Unaroo

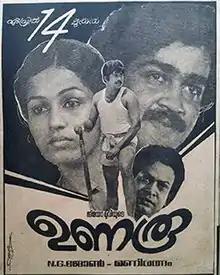
Theatrical release poster

Unaroo is a 1984 Indian Malayalam-language political drama film directed by Mani Ratnam and written by T. Damodaran, starring Mohanlal, Sukumaran, Ratheesh, Sabitha Anand, Ashokan and Balan K. Nair, with music composed by Ilaiyaraaja and cinematography by Ramachandra Babu. The film gives the inside view of the problems that arose in the labour trade union parties in Kerala. It was released on 14 April 1984.